Rau

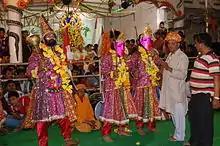
Chausath Maharani Ki Sawari

The famous Umiya Dham temple, Mamaji Ka Dhaba, Mashal Hotel, Hotel Papaya Tree, Nakhrali Dhani, Hardiya Eye hospital, Vikas Namkeen are a few popular locations of Rau. Rau is also famous for the Dusherra Vijayadashami festival celebrated on the tenth day of the month of Ashwin, according to the Hindu lunisolar calendar, which corresponds to September or October of the Gregorian calendar.